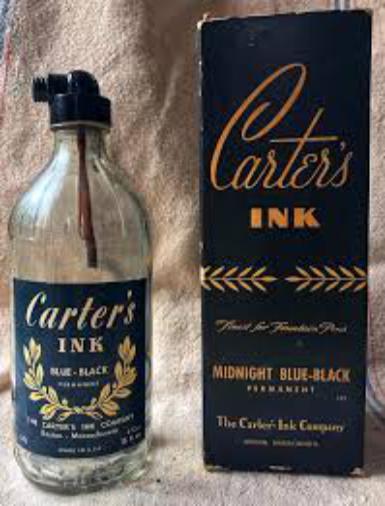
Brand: Carter's Ink
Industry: Necessities